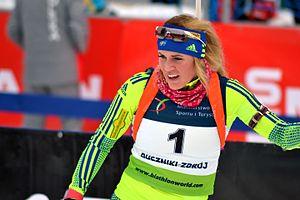
Ingela Andersson, née le 16 juillet 1991, est une biathlète suédoise.